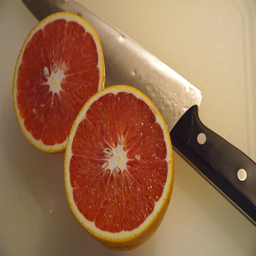
a close up of a grapefruit sliced in half near a knife
A knife and a grapefruit cut in half on a table
A grapefruit cut in half and a knife next to the two halves.
A ruby red grapefruit cut in half with a large knife.
Grapefruit cut in half with chef knife laying next to them